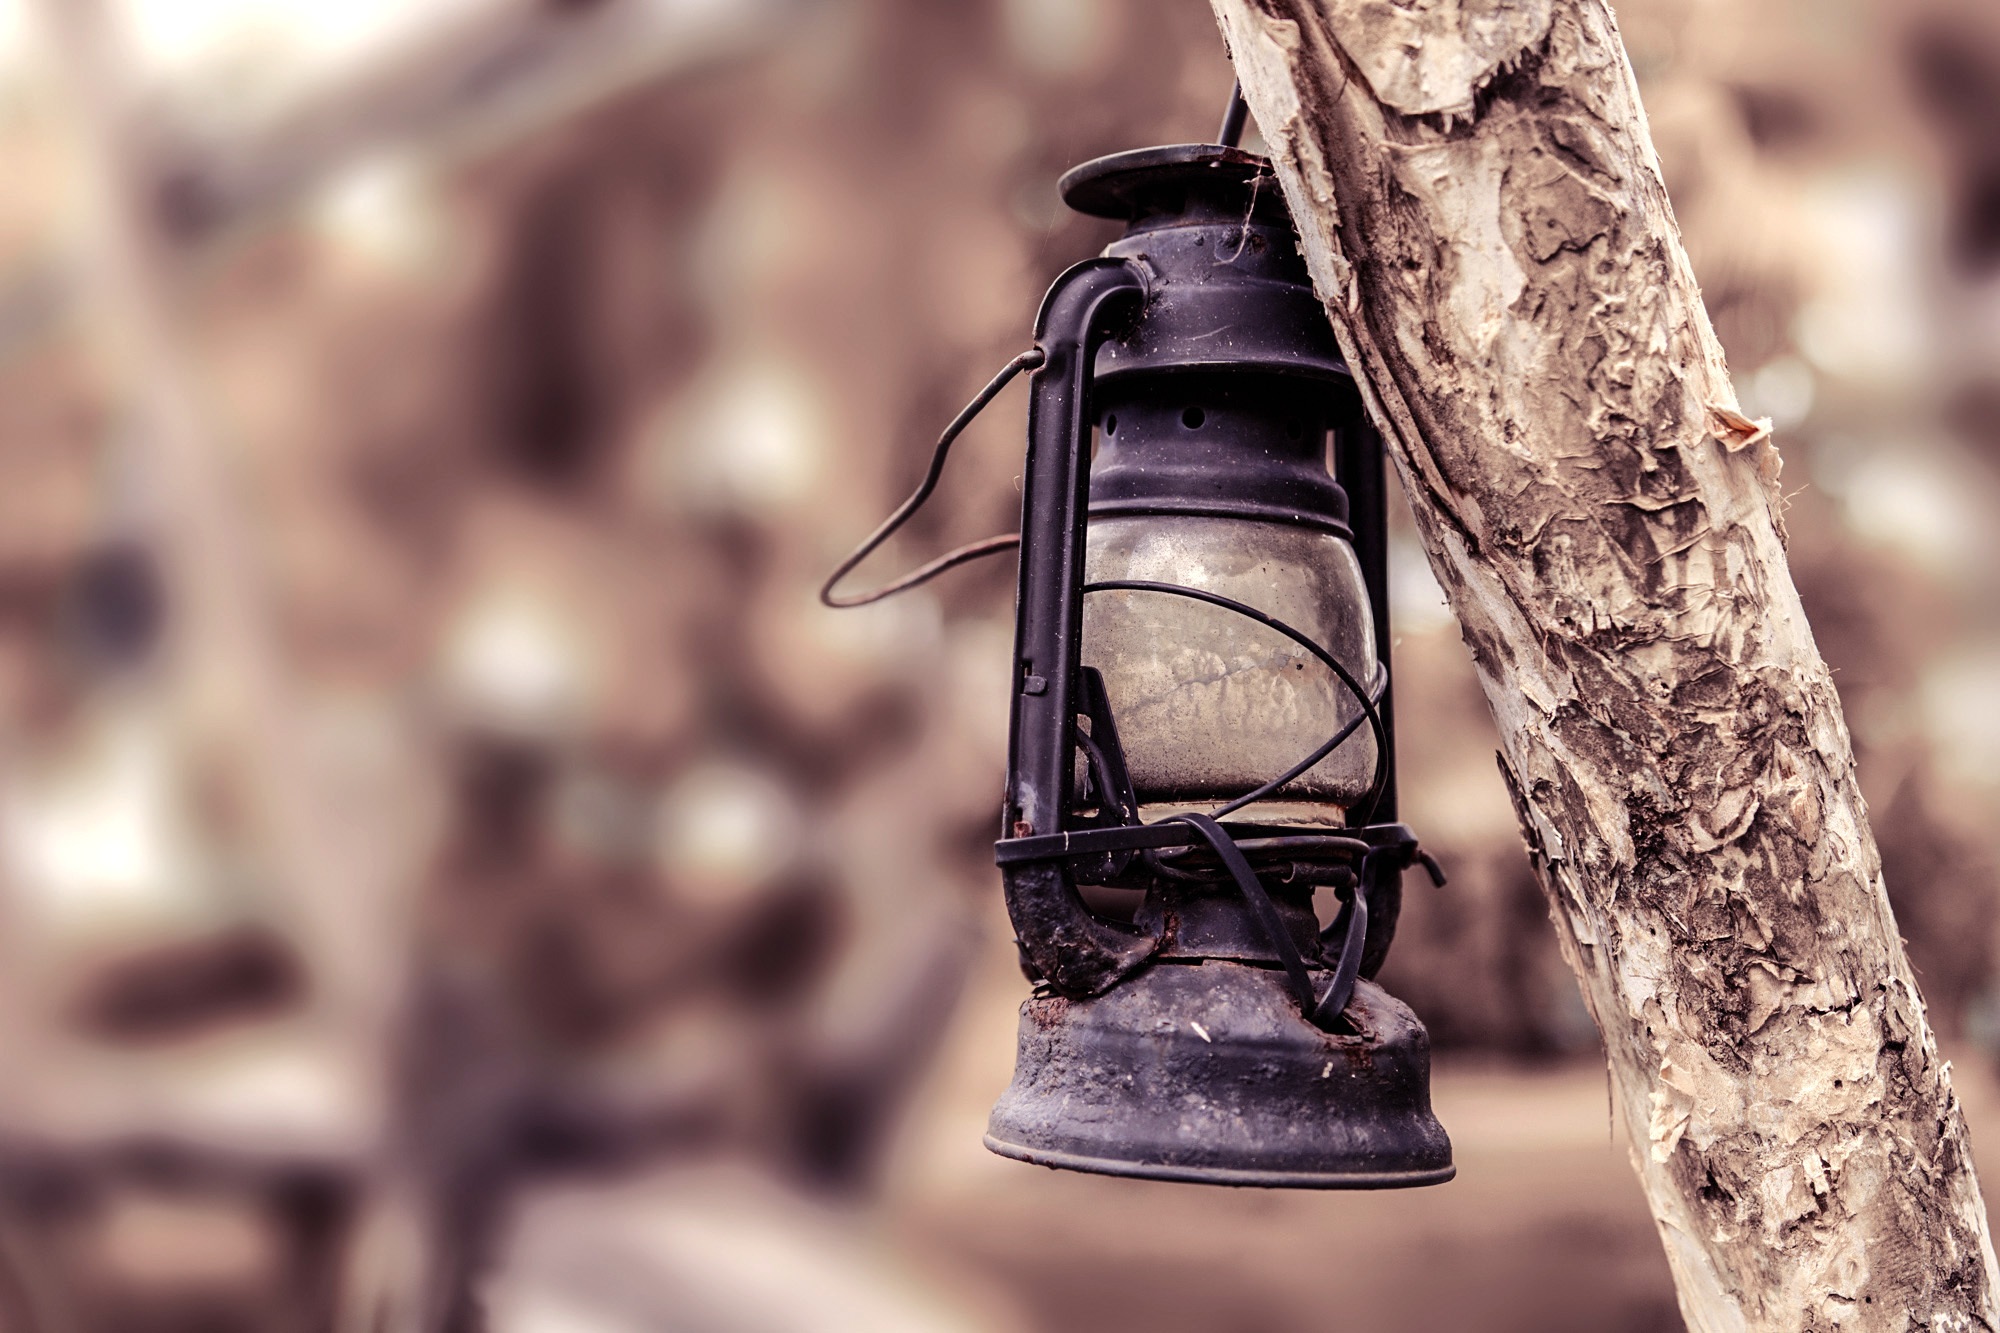
winter, light, photography, vintage, flower, old, spring, color, brown, lamp, lighting, season, close up, rusty, photograph, hang